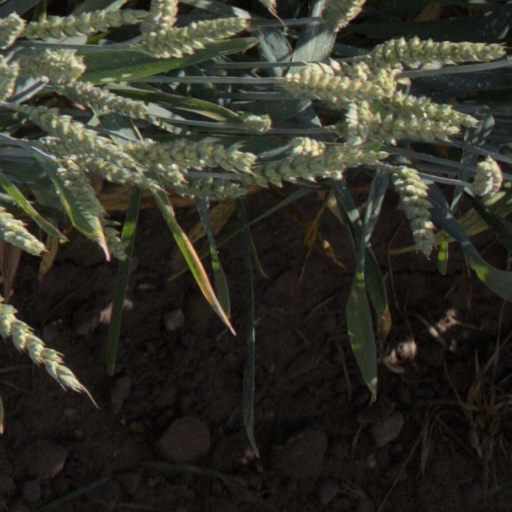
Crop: wheat